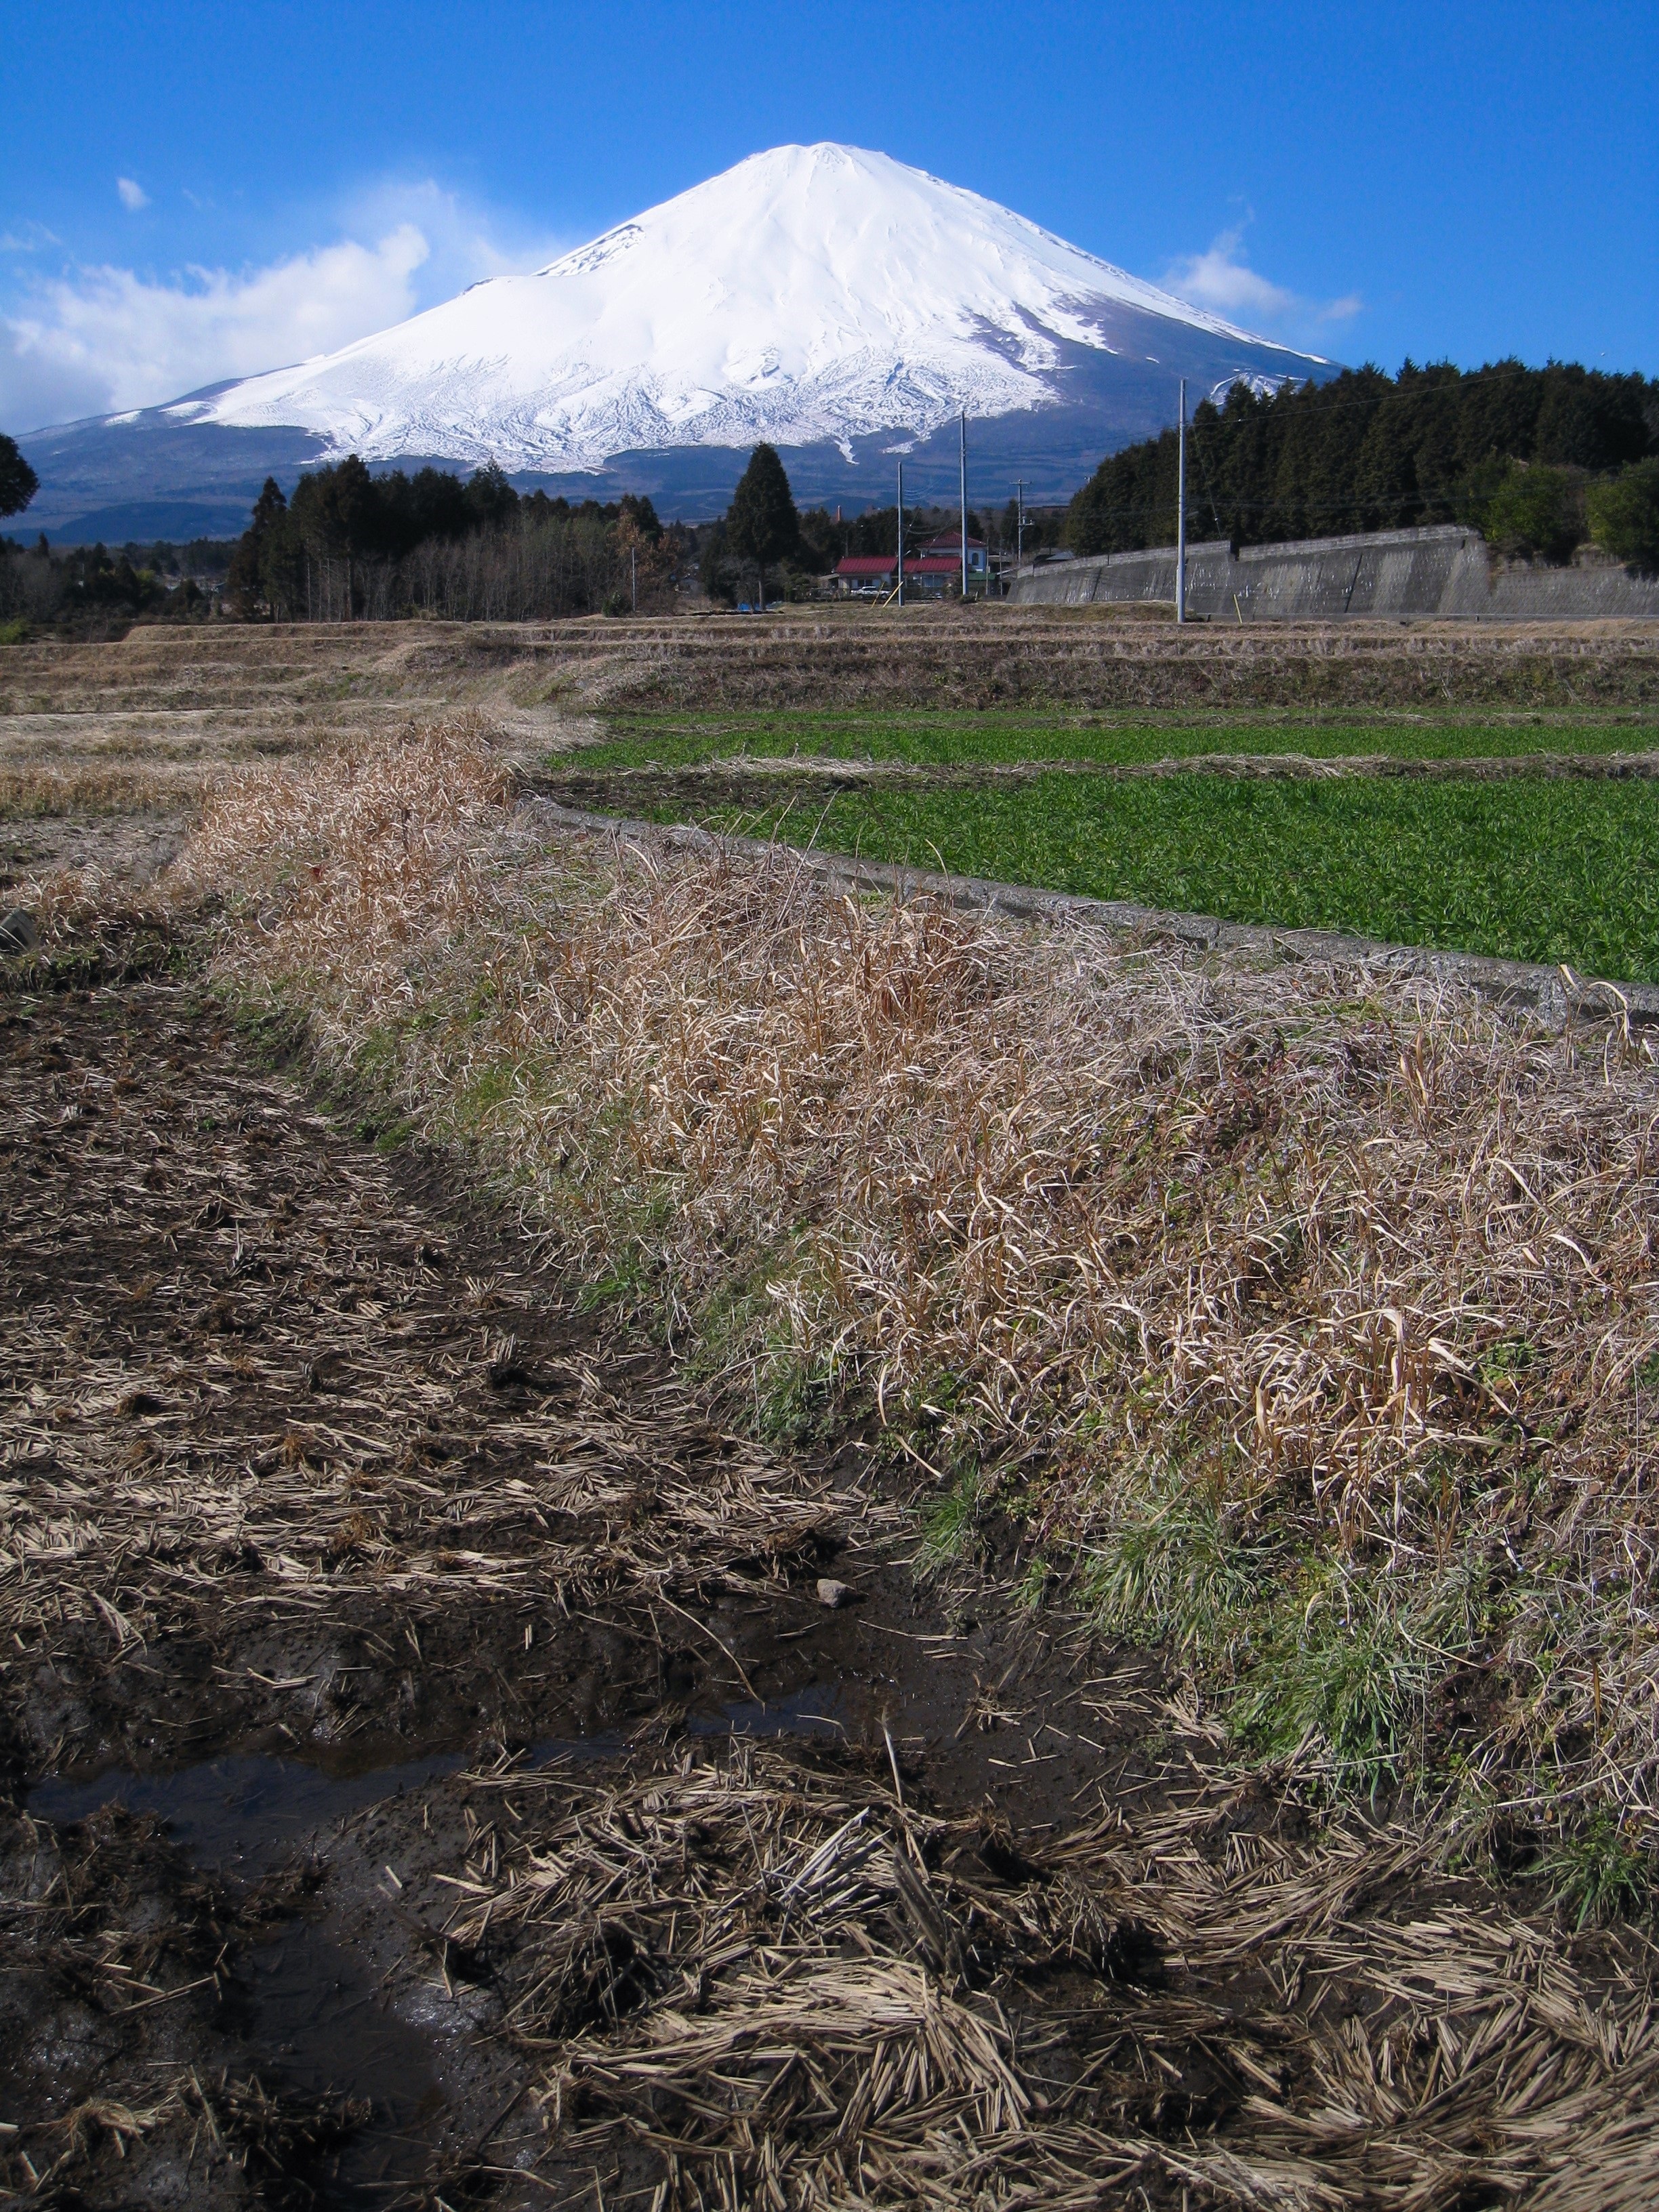
forest, grass, wilderness, mountain, snow, winter, cloud, trail, white, field, farm, prairie, soil, blue, agriculture, japan, ridge, blue sky, geology, wetland, habitat, ecosystem, mound, mt fuji, rural area, shizuoka prefecture, gotemba, natural environment, geographical feature, geological phenomenon